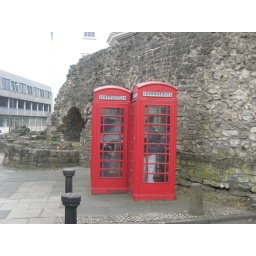
During my stay in Southampton, I noticed these telephone boxes were in more or less constant use.